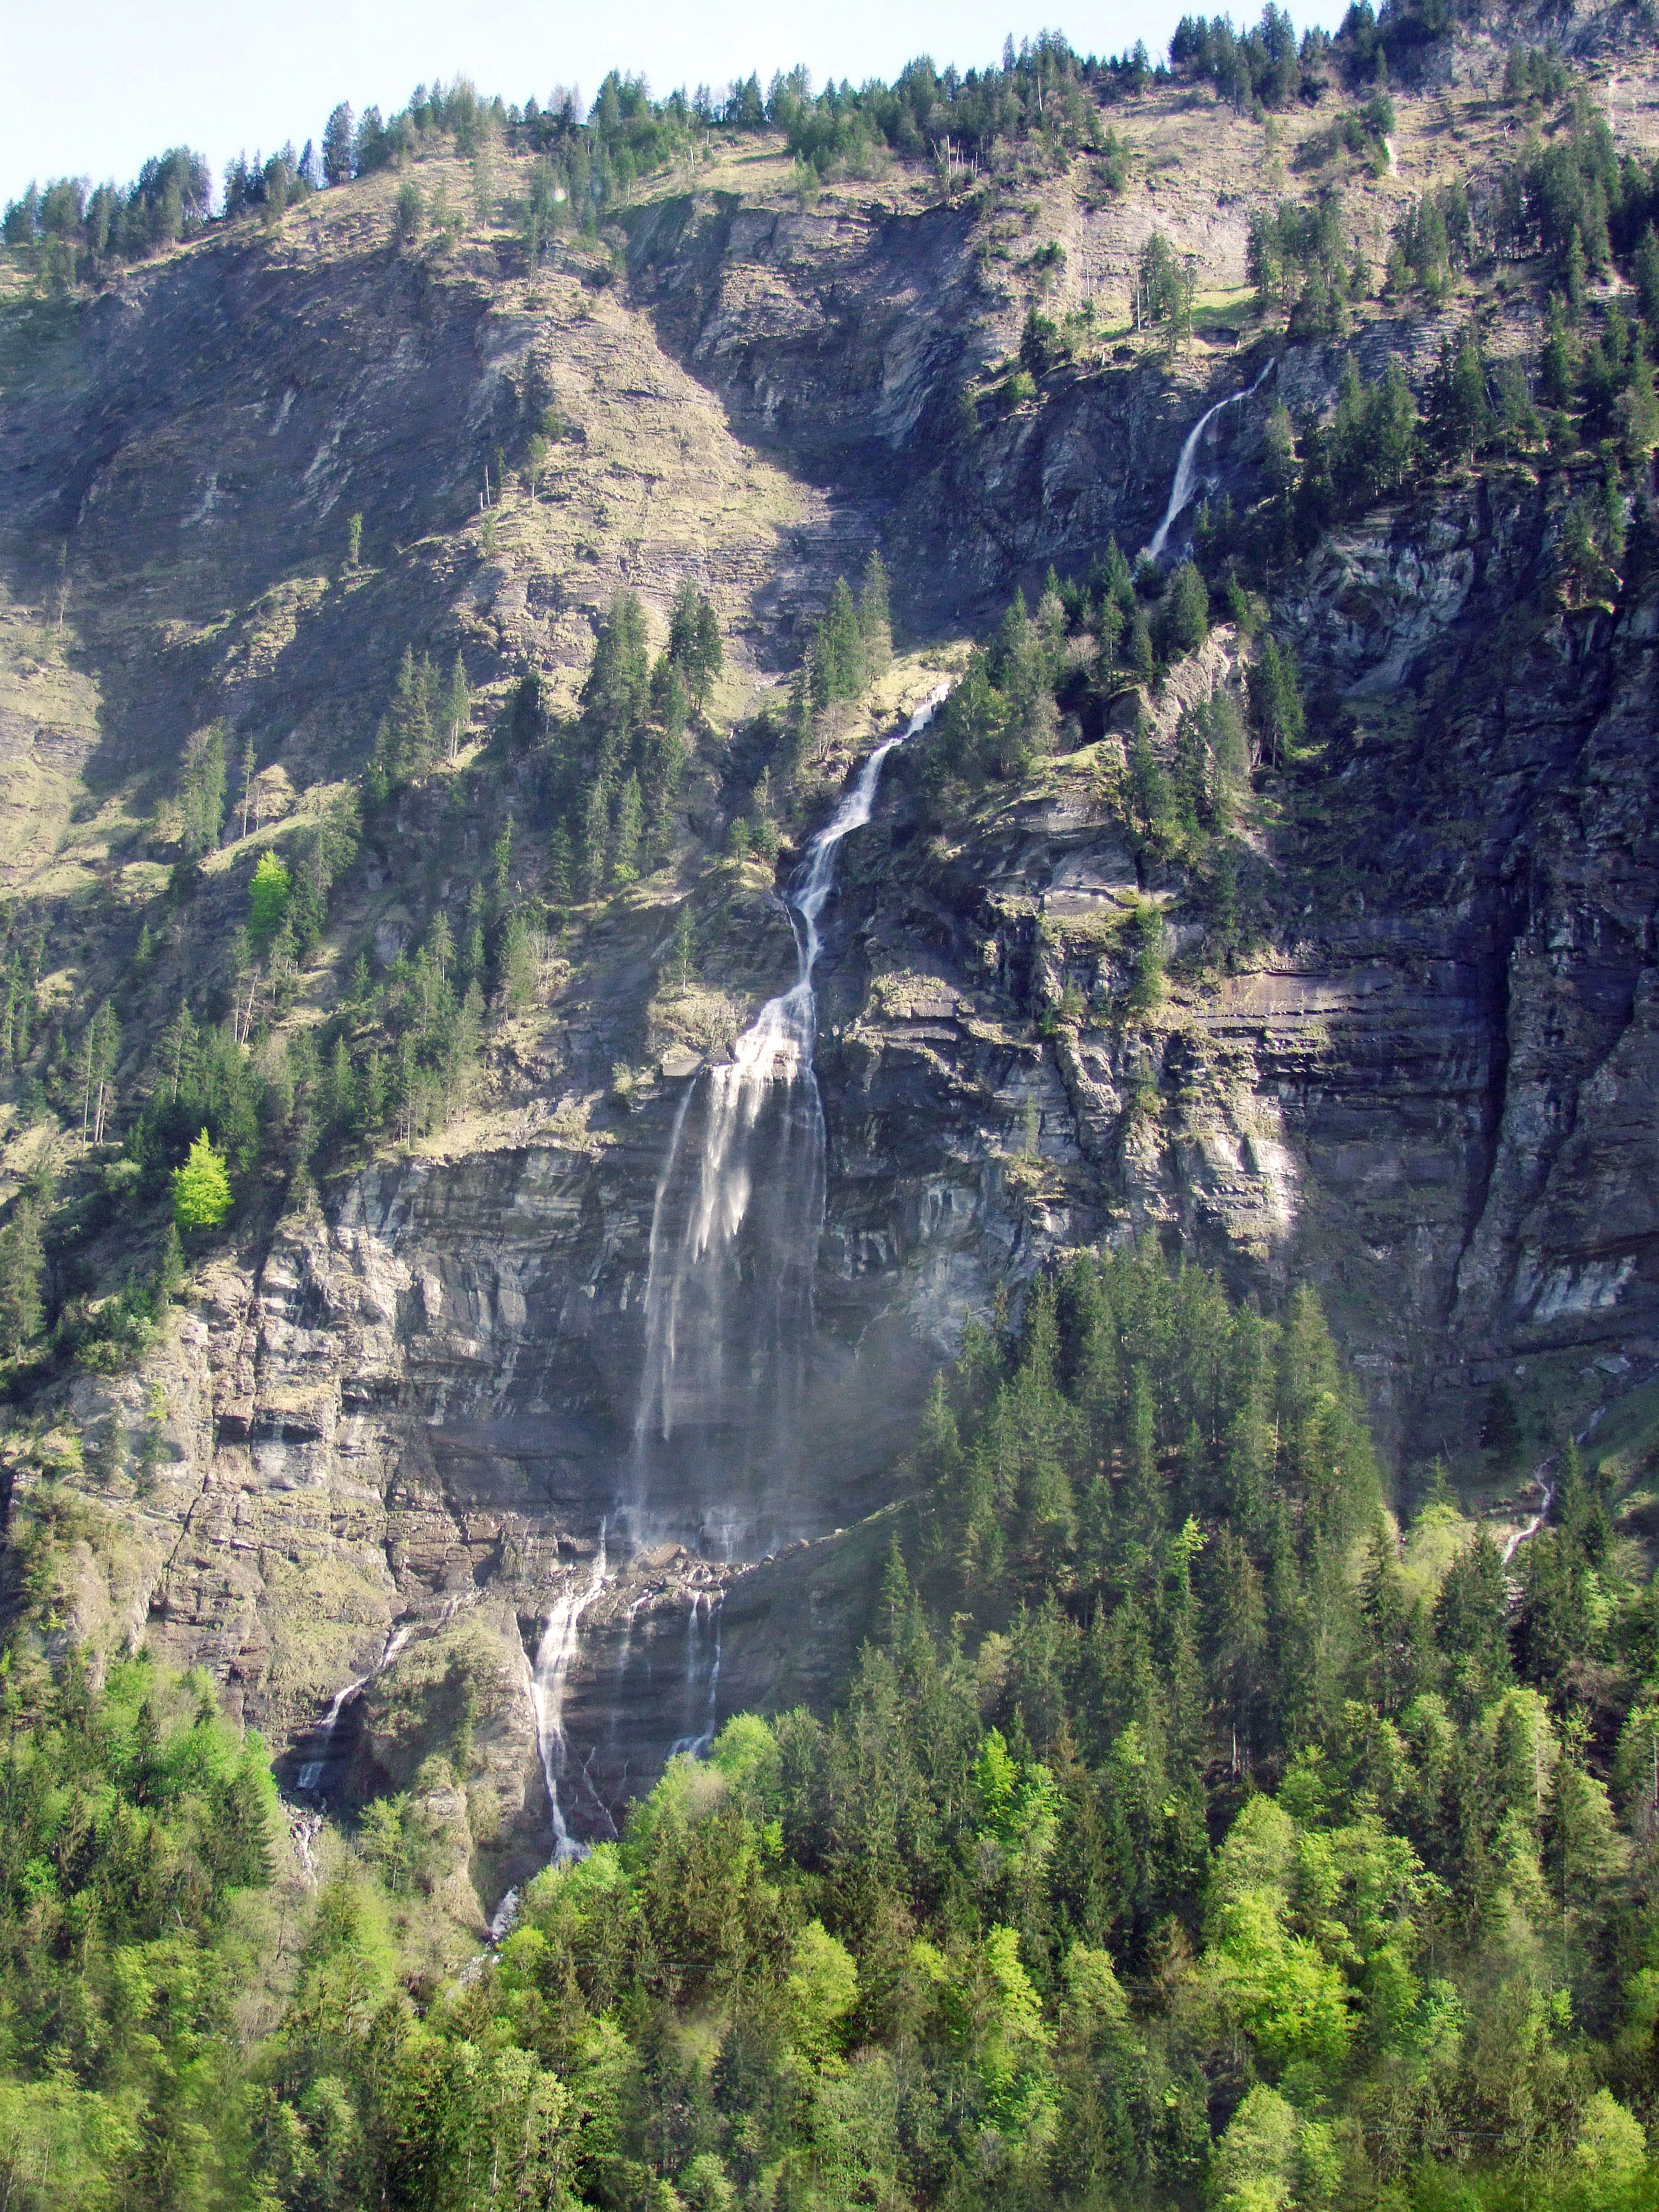
rocks, mountain, waterfall, spring, stream, clear water, tour, mountaineering, hiking, excursion, fresh air, alps, switzerland, vegetation, nature, natural landscape, nature reserve, escarpment, formation, outcrop, hill station, biome, wilderness, water, cliff, geological phenomenon, national park, rock, rainforest, geology, ravine, forest, tree, tropical and subtropical coniferous forests, terrain, state park, watercourse, valdivian temperate rain forest, klippe, canyon, fault, valley, plant, bedrock, jungle, temperate broadleaf and mixed forest